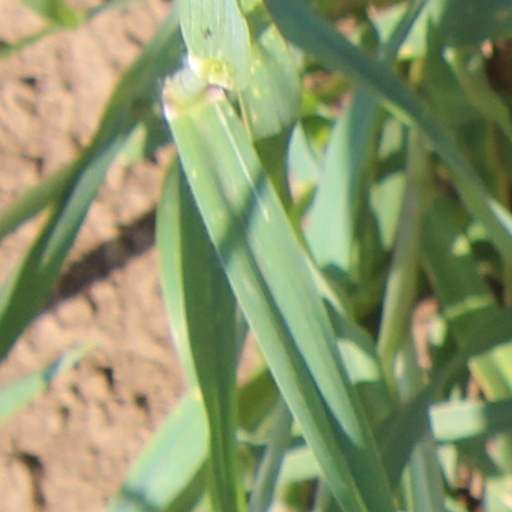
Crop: wheat